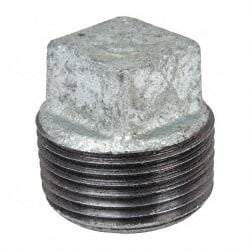
B&K Mueller - Class 150, 1" Galvanized Pipe Square Plug - Threaded, Malleable Iron
Item #: 62148333 Brand: B&K Mueller Model #: 511-805HP Exact Tooling IR#: 04 Product Specifications Type Square Plug Fitting Size (Inch) 1 Classification 150 Liquid and Gas Pressure Rating (psi) 300 Steam Pressure Rating (psi) 150 Material Malleable Iron End Connections Threaded
Brand: B&K Mueller
Category: Hardware > Plumbing > Plumbing Fittings & Supports > Pipe Caps & Plugs > Plugs